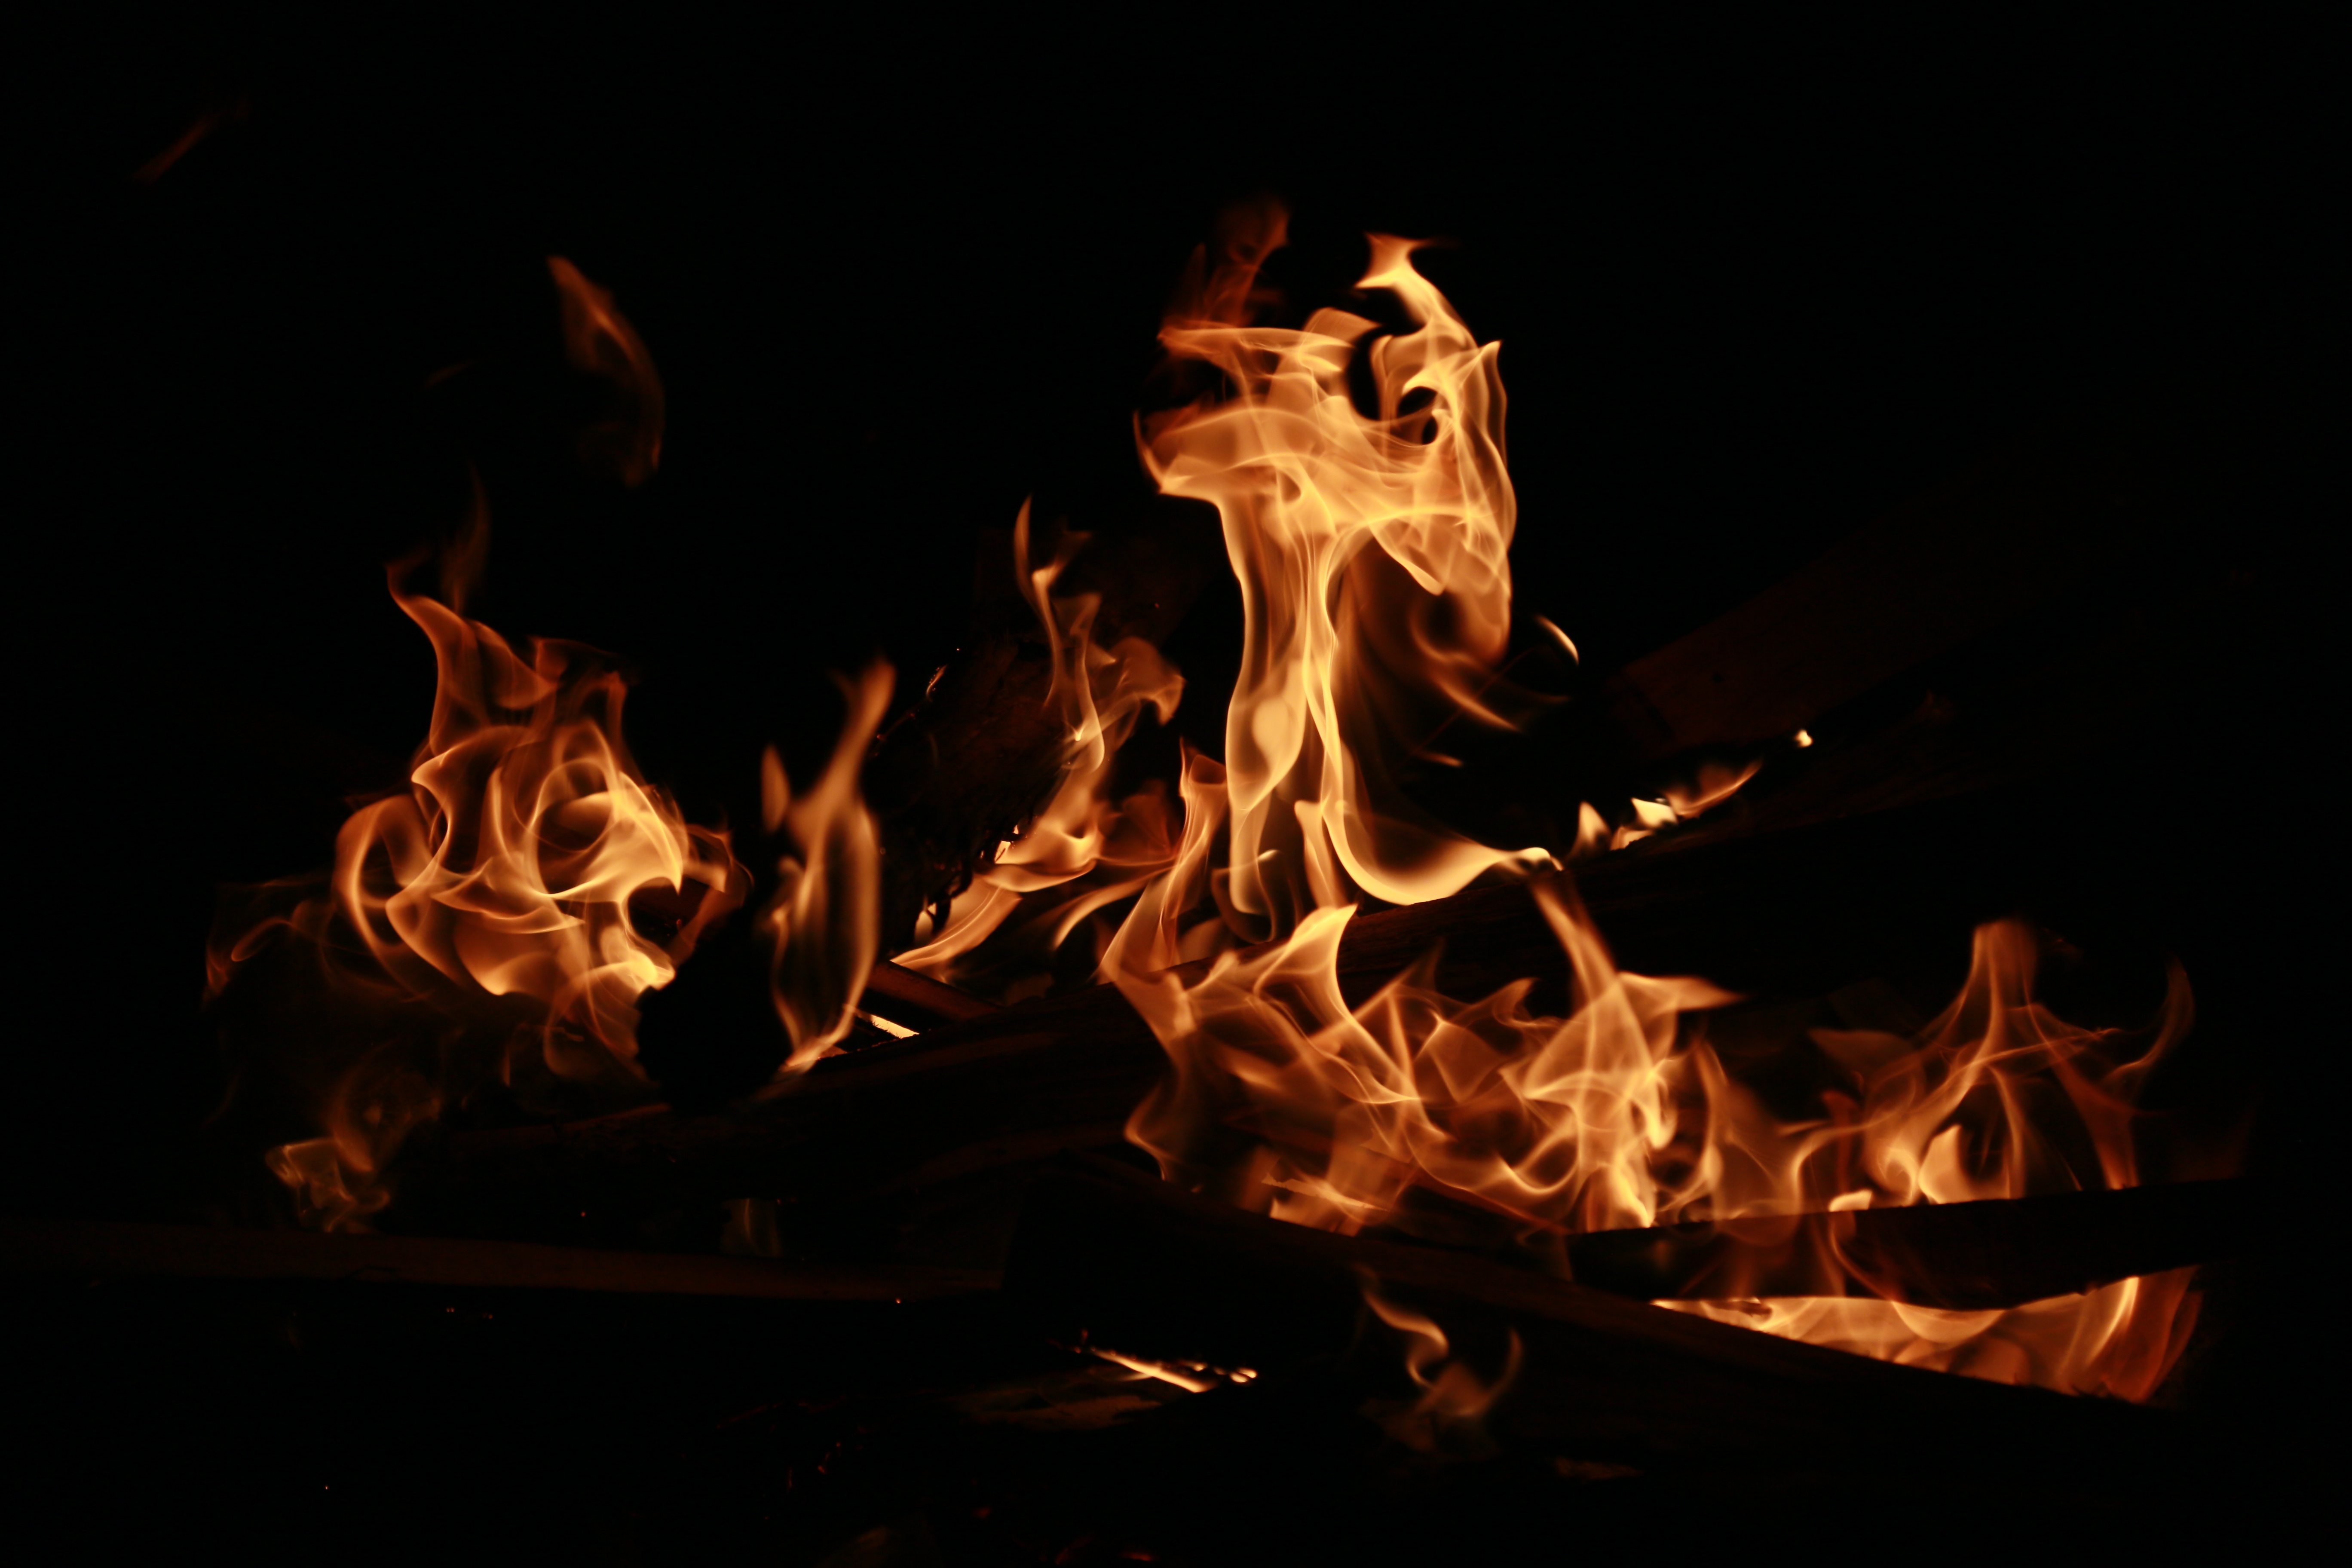
night, flame, fire, fireplace, darkness, campfire, bonfire